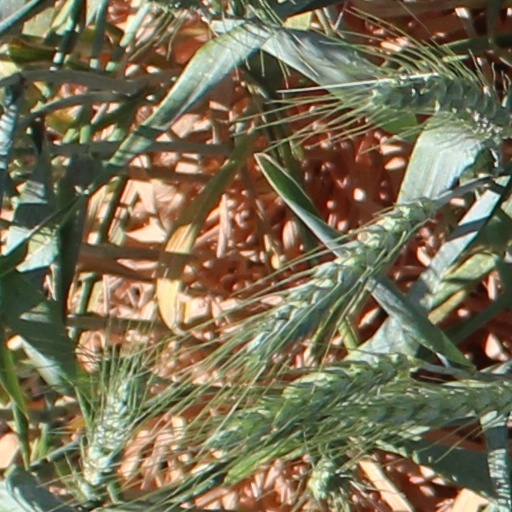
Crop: wheat